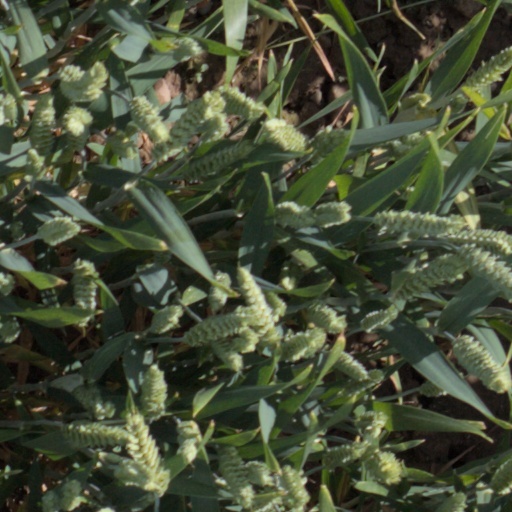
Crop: wheat